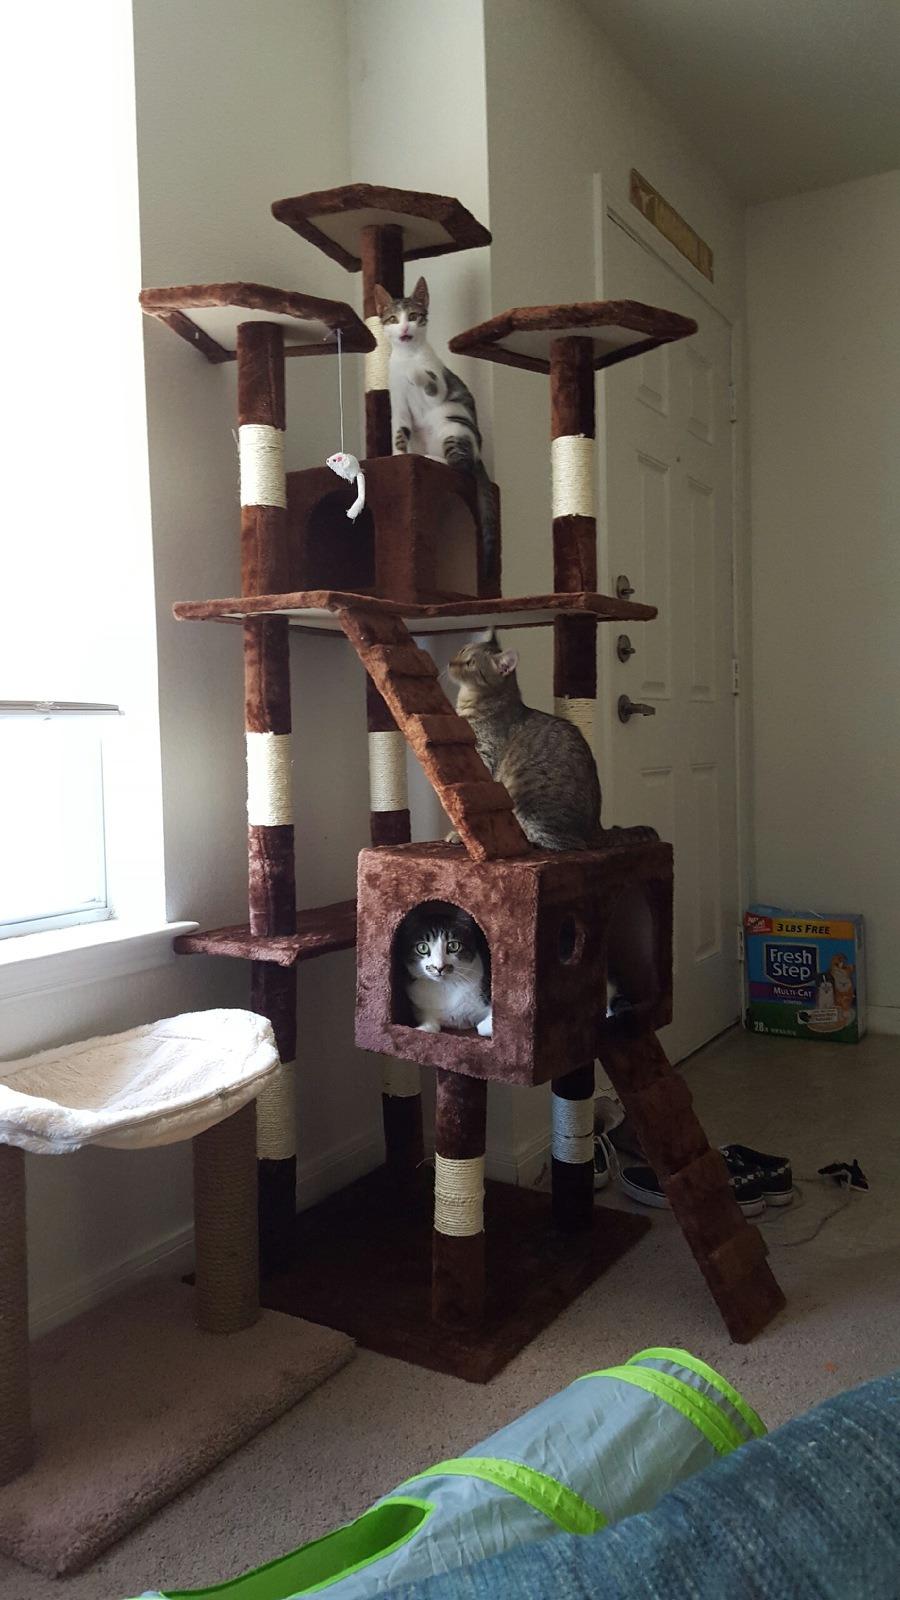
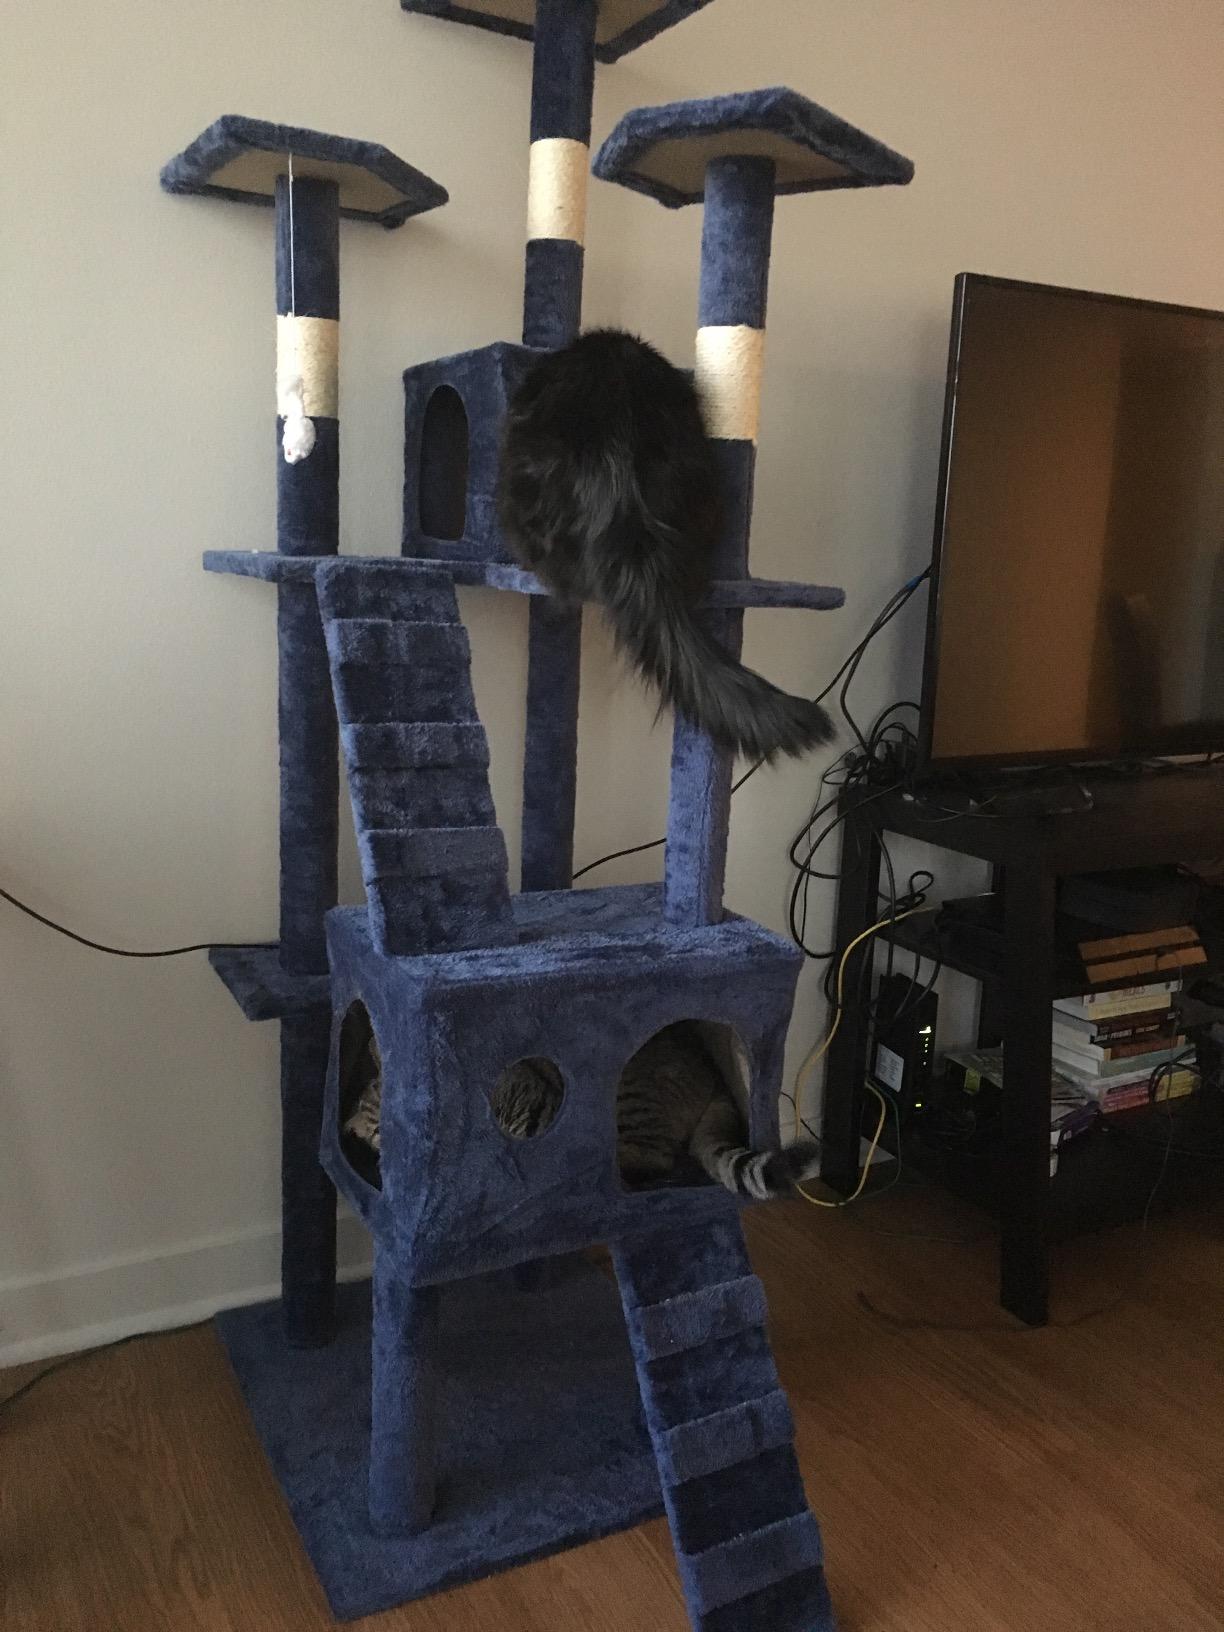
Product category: items_cat tree
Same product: no